Volksdeutsche

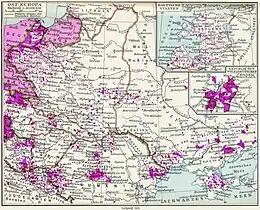
Distribution of the German population in 1910 on the map of countries existing in 1925 in Central and Eastern Europe

The reconstitution of Poland following the Treaty of Versailles (1919) made ethnic German minorities of some Prussian provinces of the German Empire citizens of the Polish nation state. Ethnic German inhabitants of provinces of the dissolved Austro-Hungarian Empire, such as Bukovina Germans, Danube Swabians, Sudeten Germans and Transylvanian Saxons, became citizens of newly established Slavic or Magyar nation-states and of Romania. Tensions between the new administration and the ethnic German minority arose in the Polish Corridor. The Austrian Germans also found themselves not allowed to join Germany as German Austria was strictly forbidden to join Germany as well as the name "German Austria" was forbidden so the name was changed back to just "Austria" and the First Austrian Republic was created in 1919.